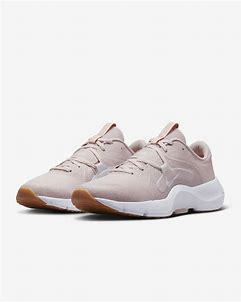
Brand: Nike
Model: In Season Tr 13